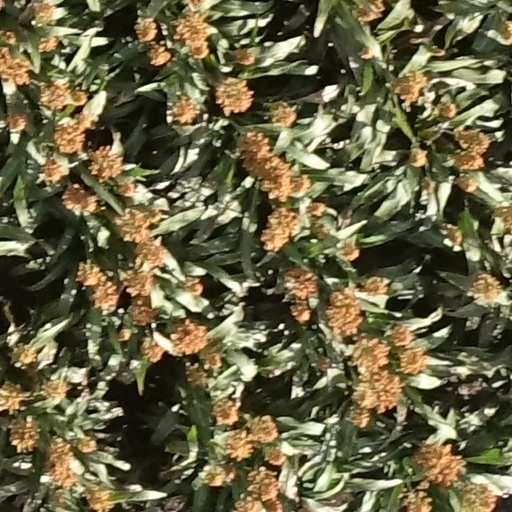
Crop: sorghum